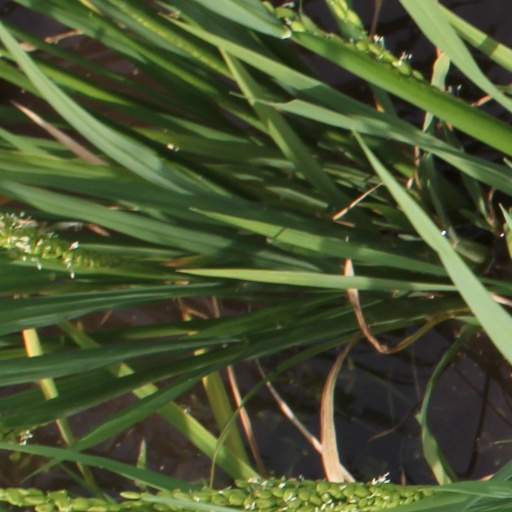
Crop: rice